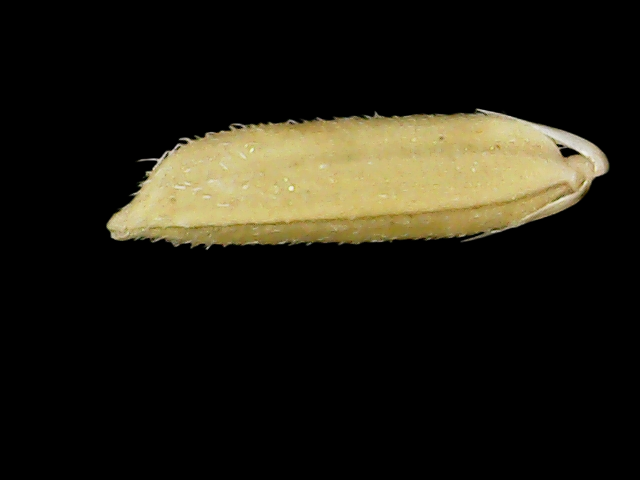
Rice variety: Binadhan20